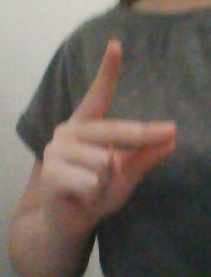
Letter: ta